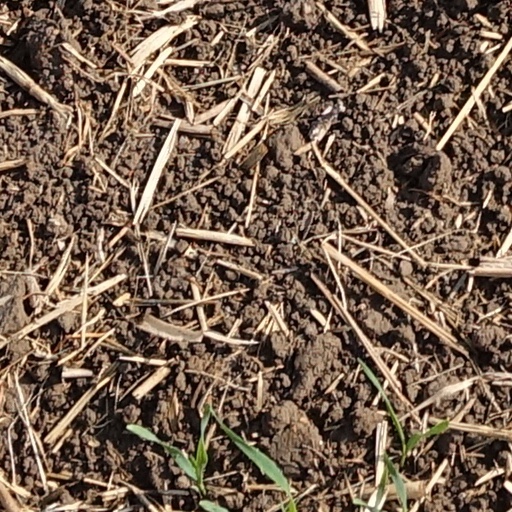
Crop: wheat